Political positions of Herman Cain

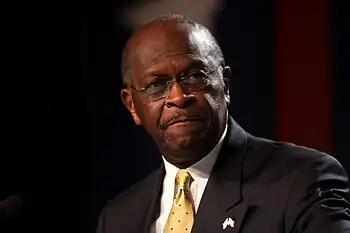
Cain in Washington, DC on October 7, 2011

Herman Cain was a businessman, radio talk show host, and author who ran in the United States for the Republican presidential nomination in 2012. Cain suspended his campaign on December 3, 2011.